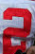
Number: 2